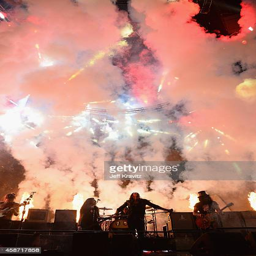
hard rock artist and artist perform on stage